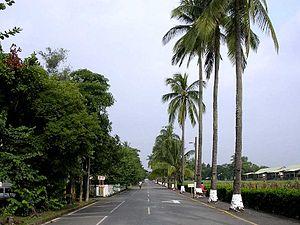
Nanzhou est une commune du comté de Pingtung située sur l'île de Taïwan, en Asie de l'Est.